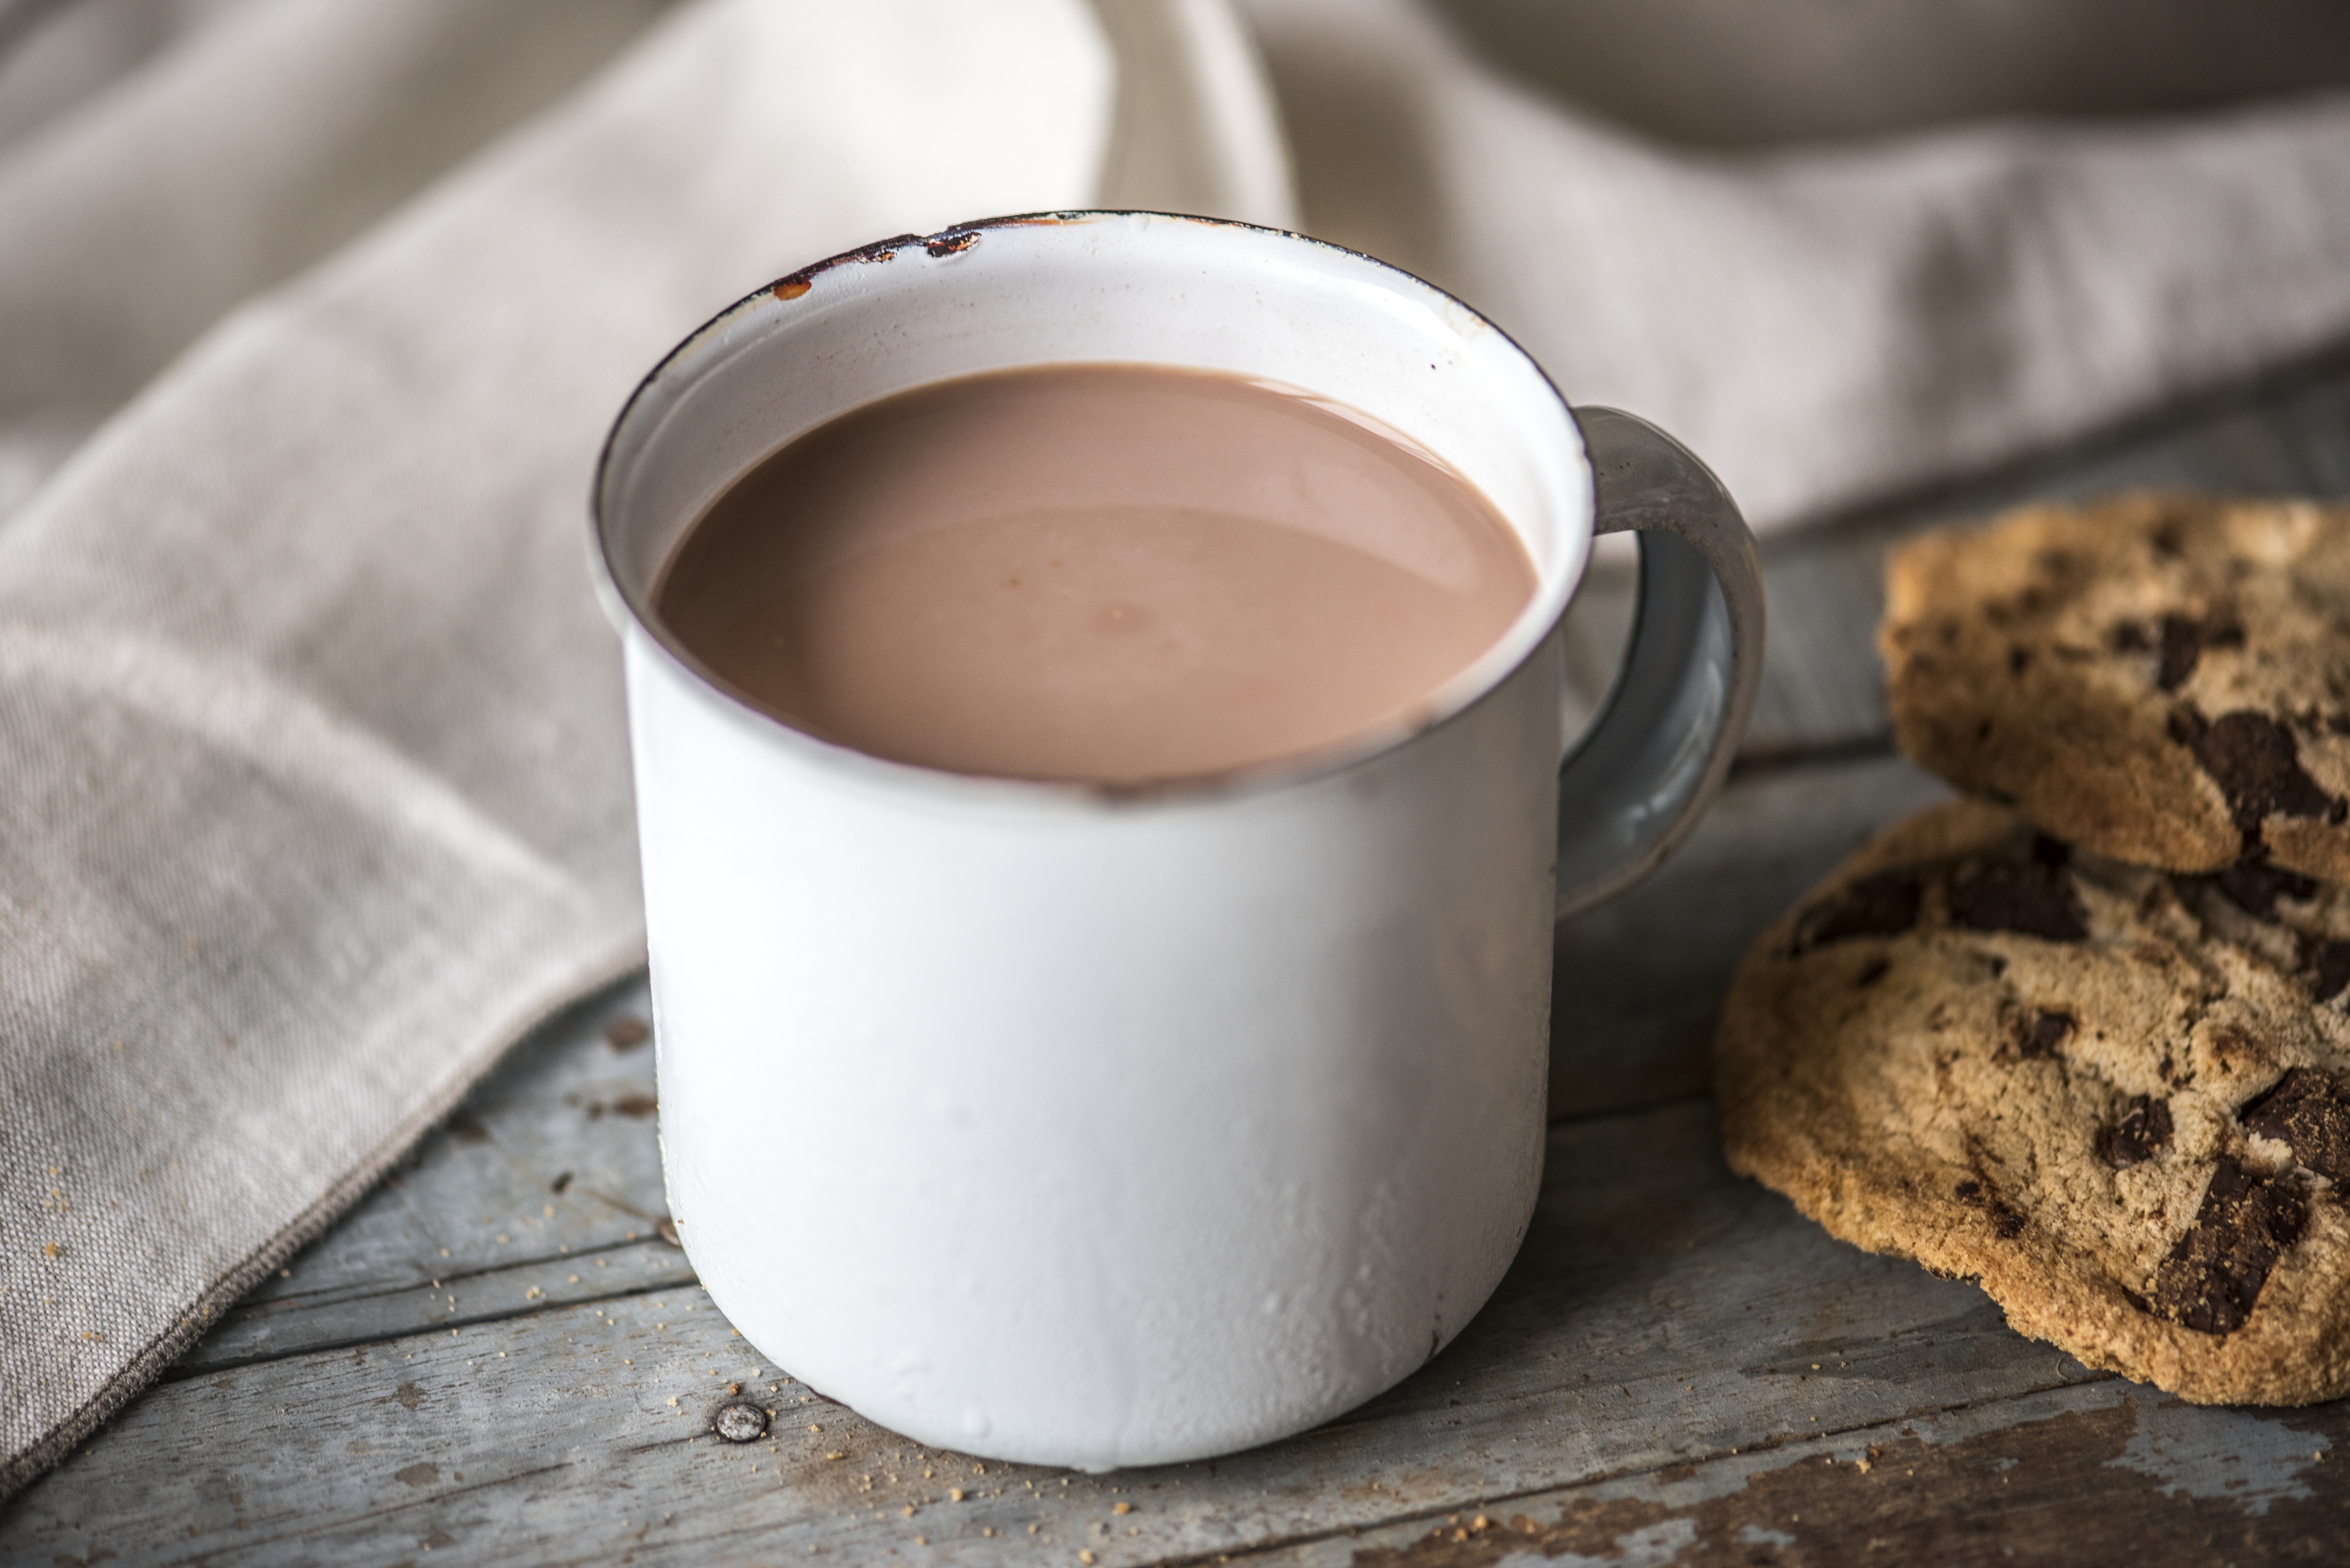
tea, cup, coffee cup, coffee, cafe au lait, hot chocolate, drink, coffee milk, latte, espresso, caffeine, serveware, champurrado